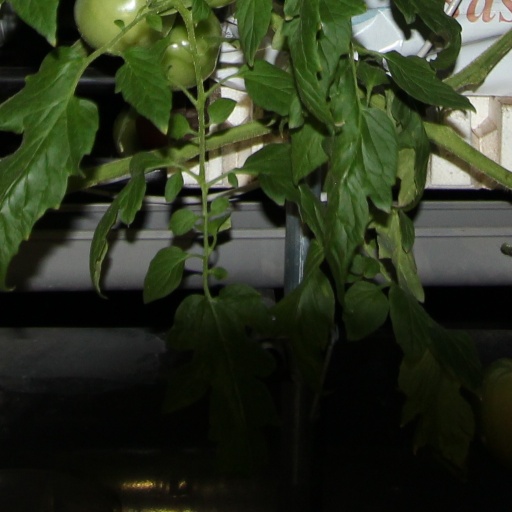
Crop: tomato